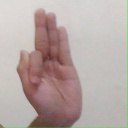
अक्षर: फ